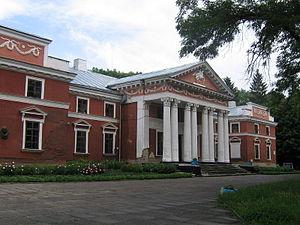
Verkhovnia district de Jitomir, Ukraine, c'est dans cette bourgade d'environ 1000 habitants que se situe la propriété d'Ewelina Hańska, où en 1847, Honoré de Balzac a écrit la deuxième partie de L'Envers de l'histoire contemporaine, son dernier roman achevé de La Comédie humaine.